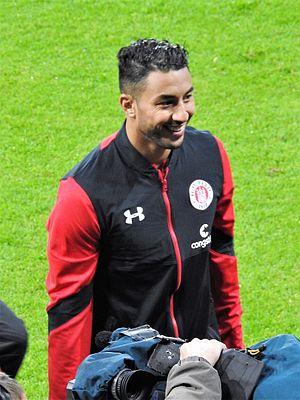
Aziz Bouhaddouz, né le 30 mars 1987 à Berkane, est un footballeur international marocain. Pouvant évoluer au poste d'attaquant ou de milieu offensif, il joue pour l'Al-Batin FC. Il possède également la nationalité allemande.